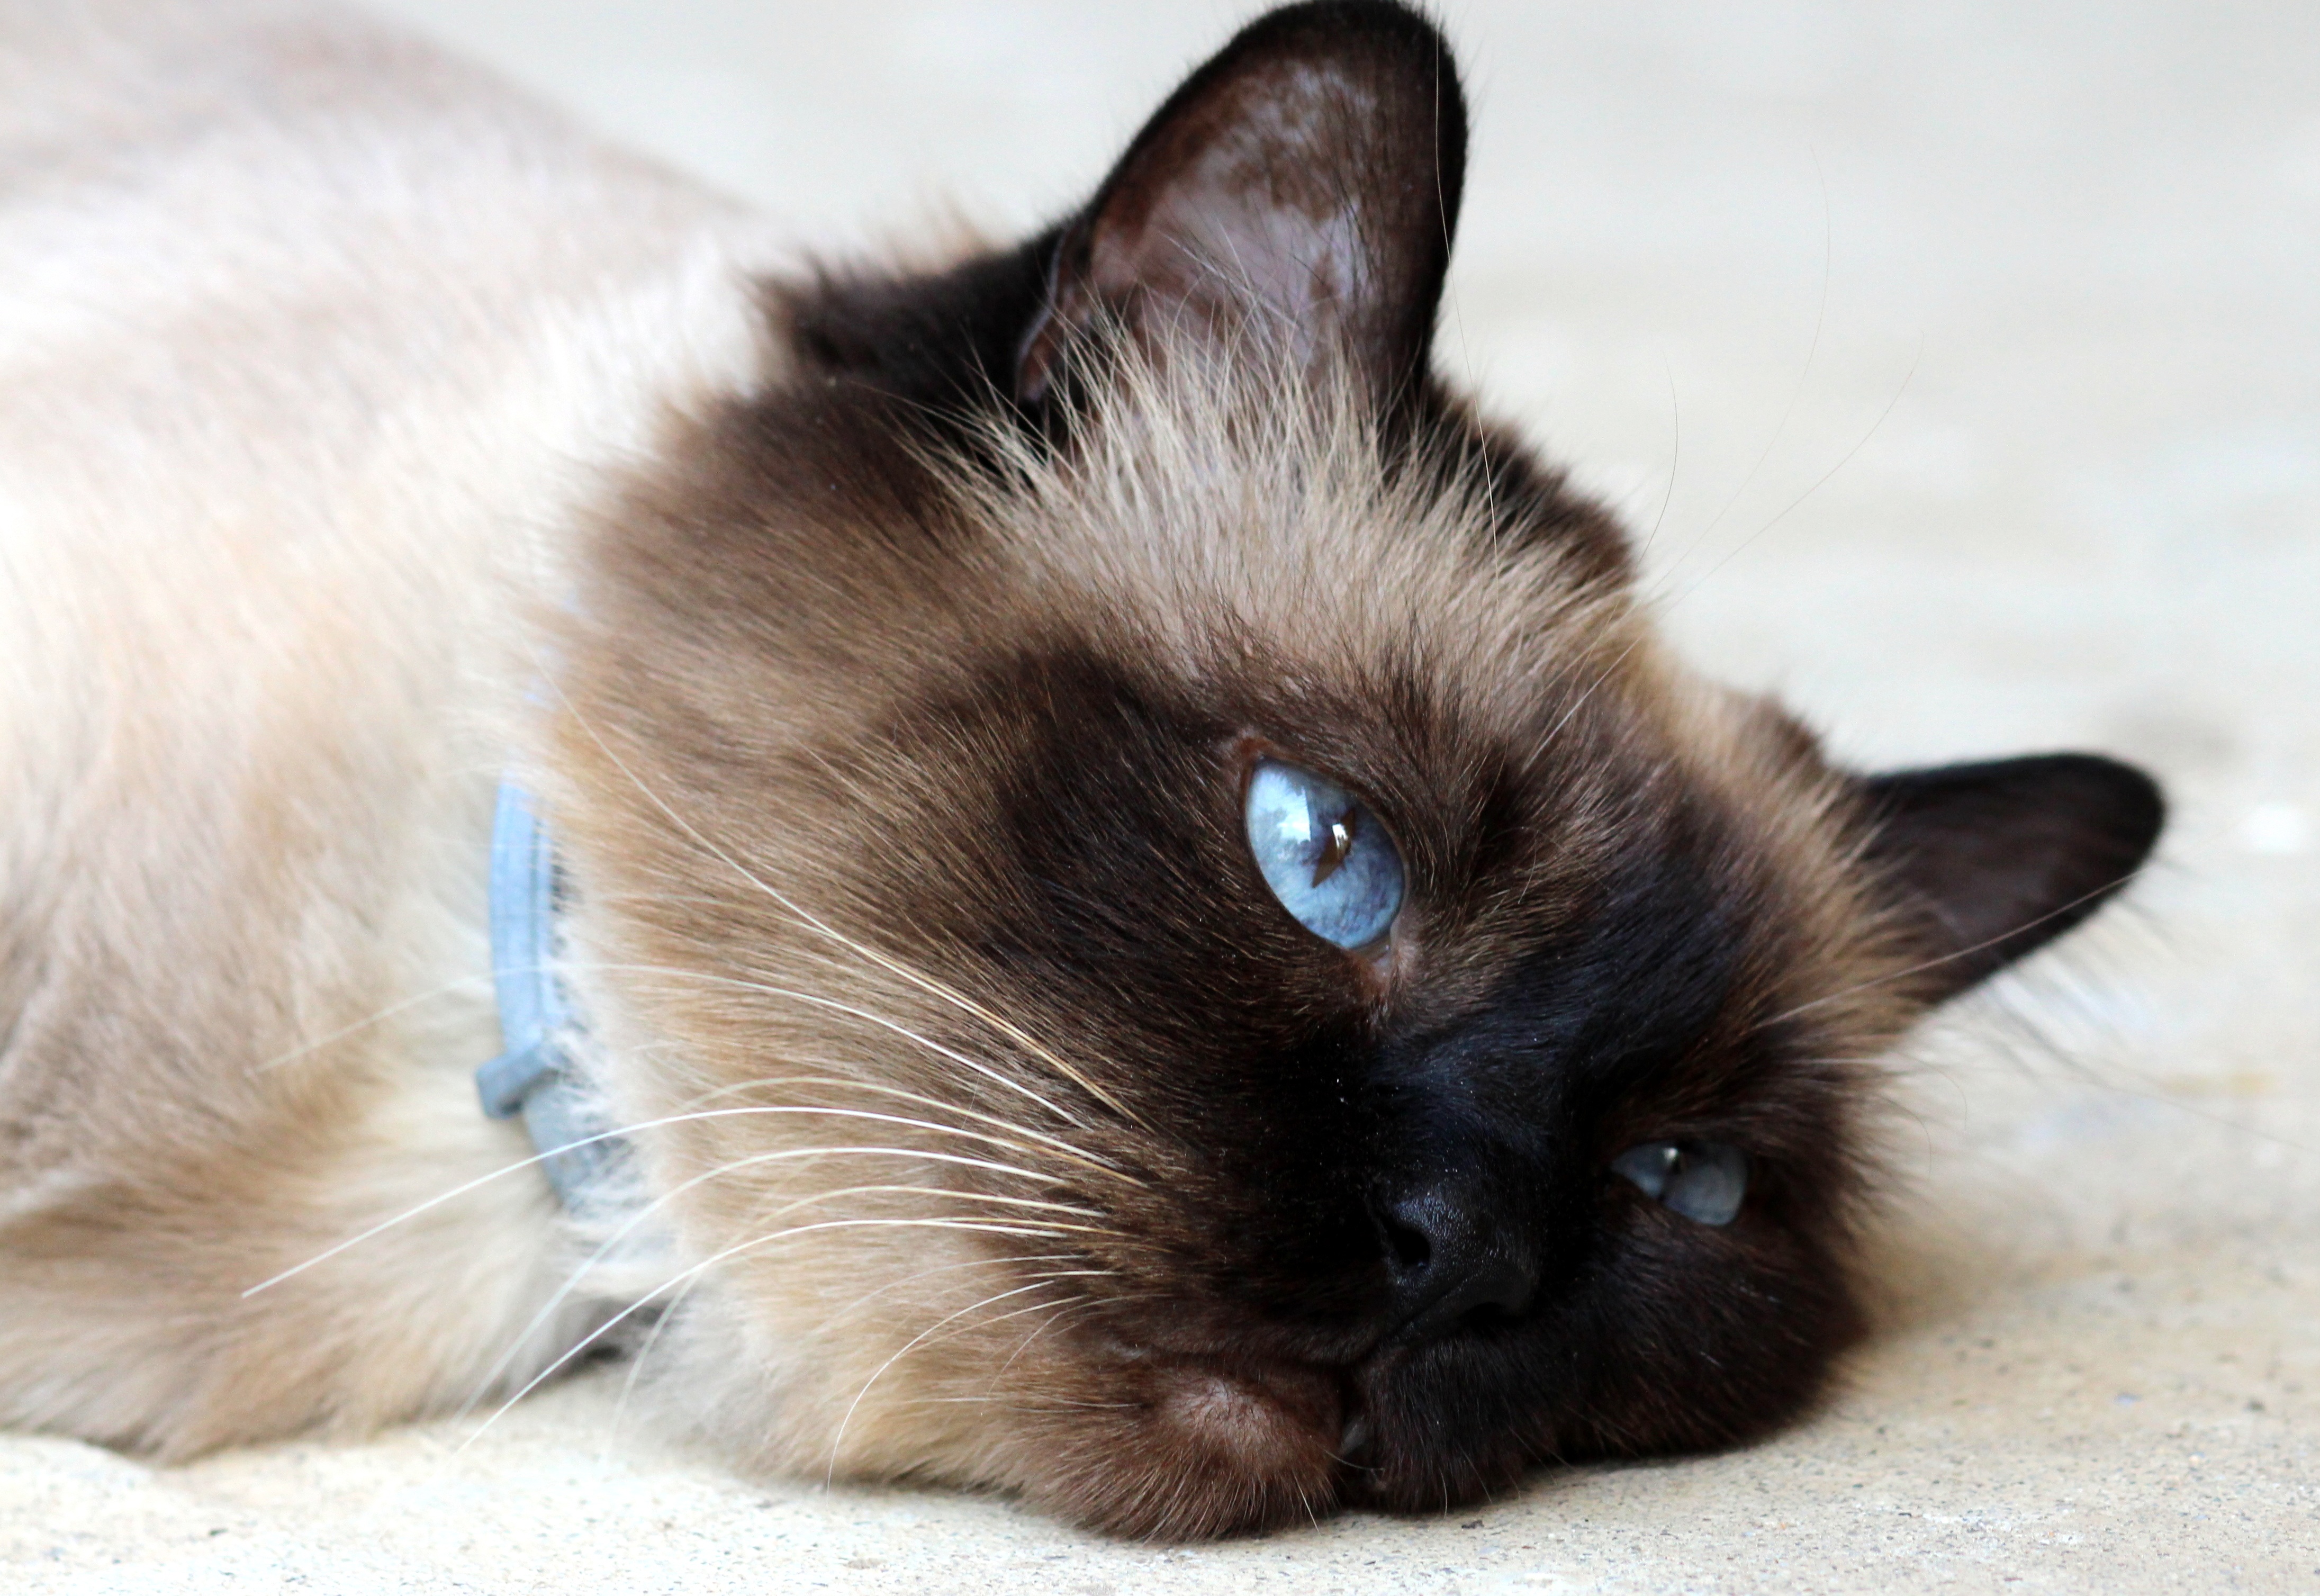
kitten, cat, mammal, whiskers, lazy, vertebrate, tired, ragdoll, thai, himalayan, siamese, burmese, balinese, small to medium sized cats, cat like mammal, carnivoran, tonkinese, domestic long haired cat, birman